Australia at the 2020 Summer Paralympics

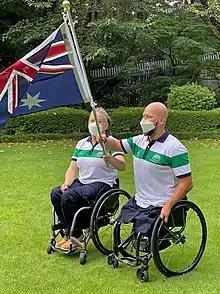
Daniela di Toro and Ryley Batt at the announcement that they would jointly carry the Australian flag in the opening ceremony at the Tokyo Paralympics.

In November 2019, wheelchair rugby player Ryley Batt and table tennis player Daniela di Toro, were named as co-captains. They were also named as joint flag bearers at the Opening Ceremony. Ellie Cole was the flag bearer at the Closing Ceremony. Cole became Australia's most decorated female Paralympian during the Games with her silver and bronze medals in swimming taking her to 17 Paralympic medals.